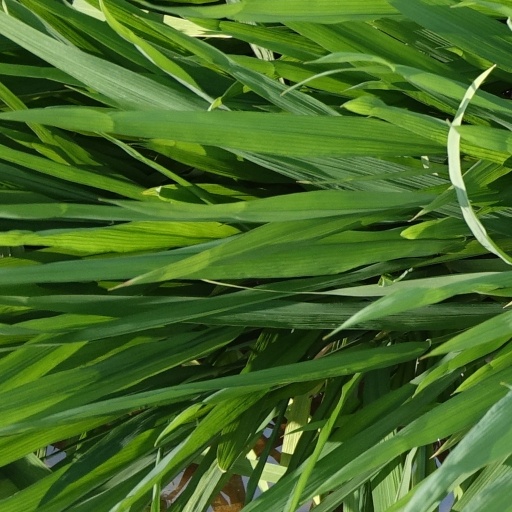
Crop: rice